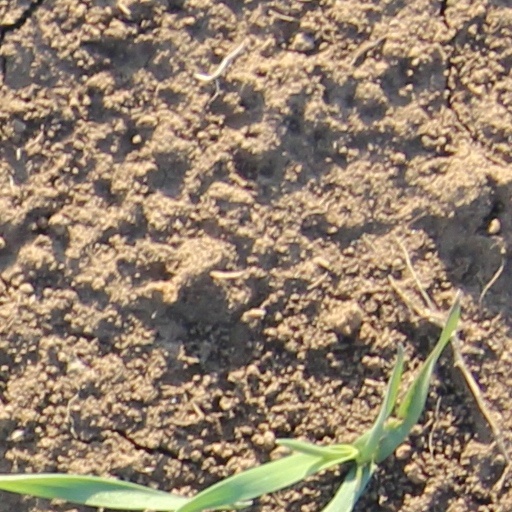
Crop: wheat